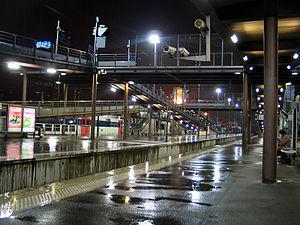
Le travail posté est la forme d'organisation du travail où des équipes se relaient au même poste les unes après les autres. Le problème principal provoqué par le travail posté repose sur le contraste entre les indicateurs temporels de l’environnement et l’horaire de comportement biologique et social adopté par l’individu. Ceci induit des conséquences tant au plan biologique qu’au plan social.